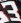
Number: 3